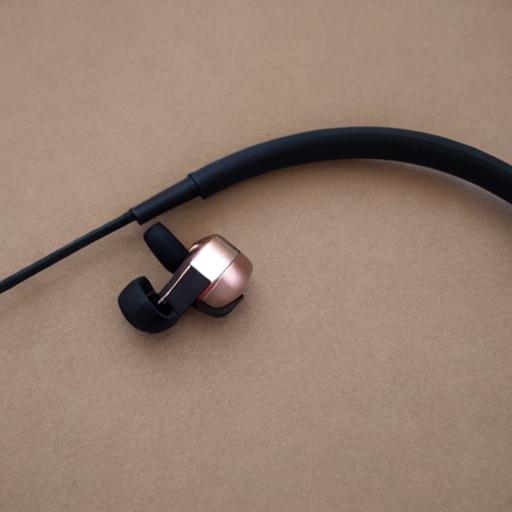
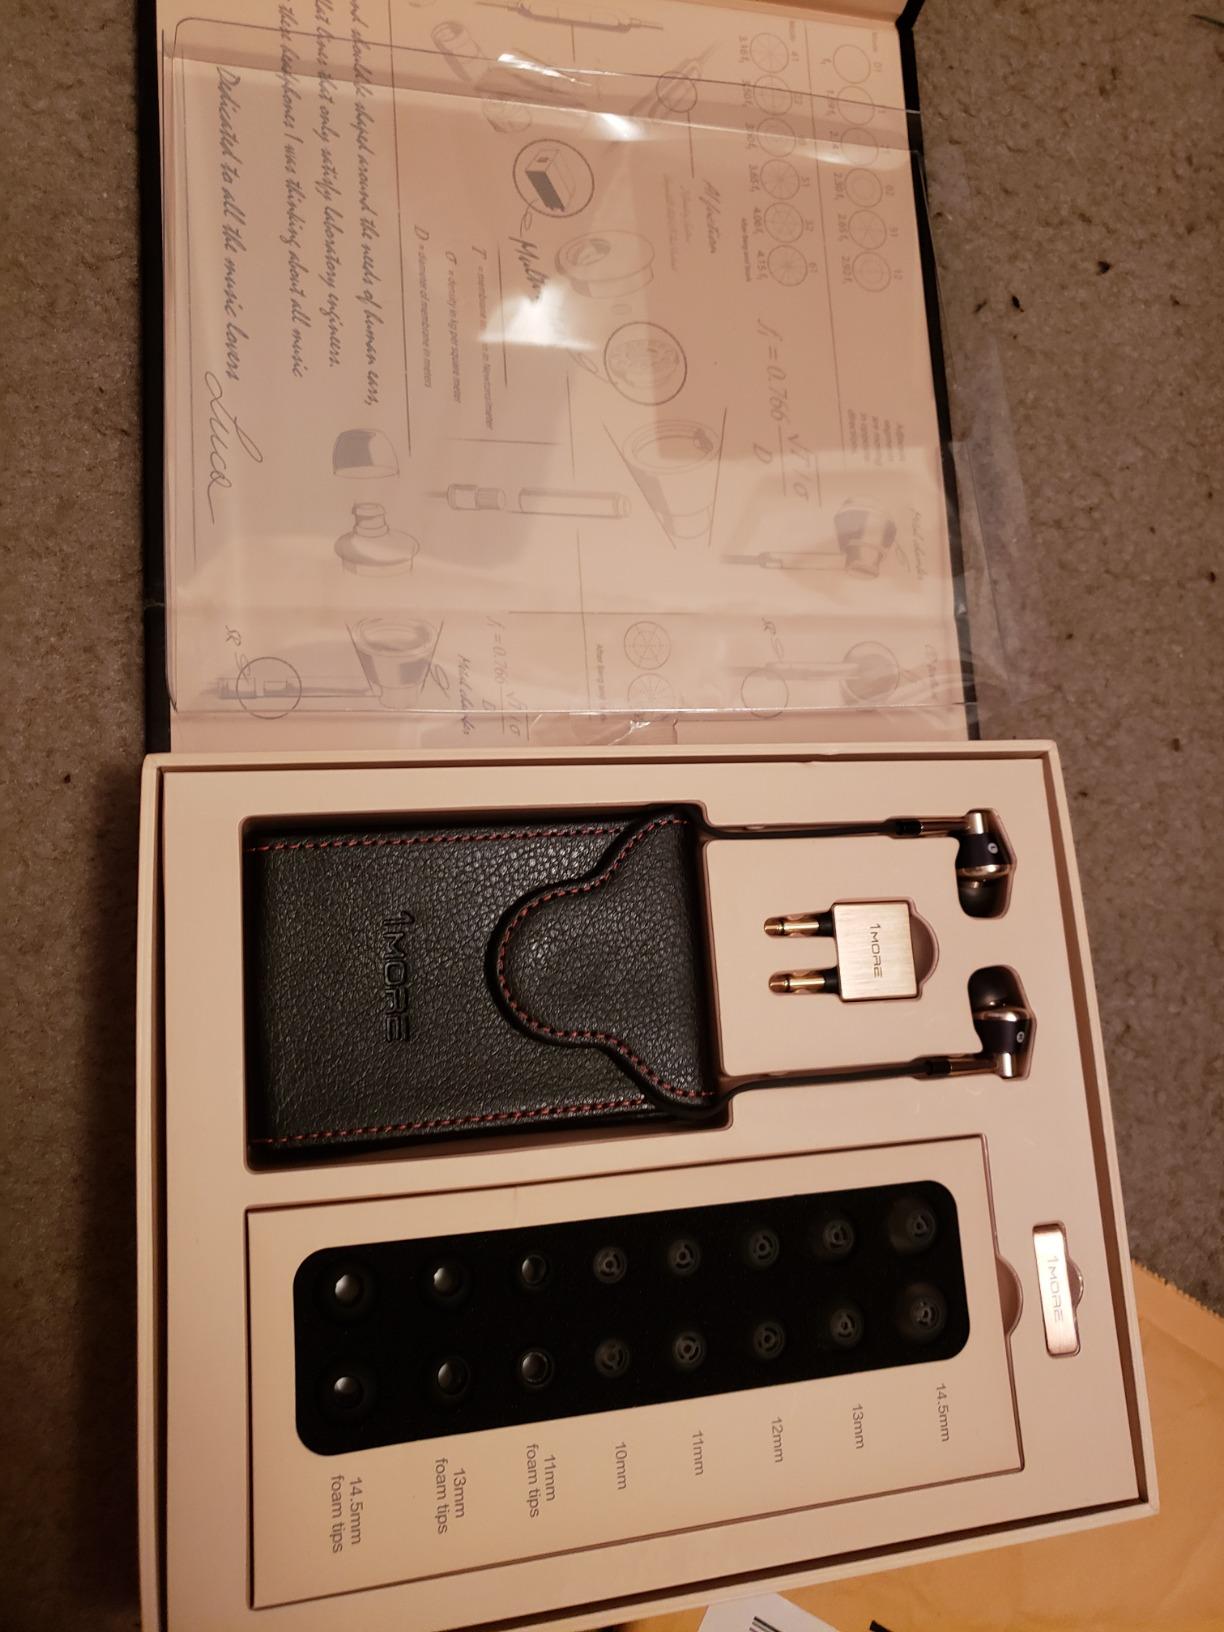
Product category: headphones
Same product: no